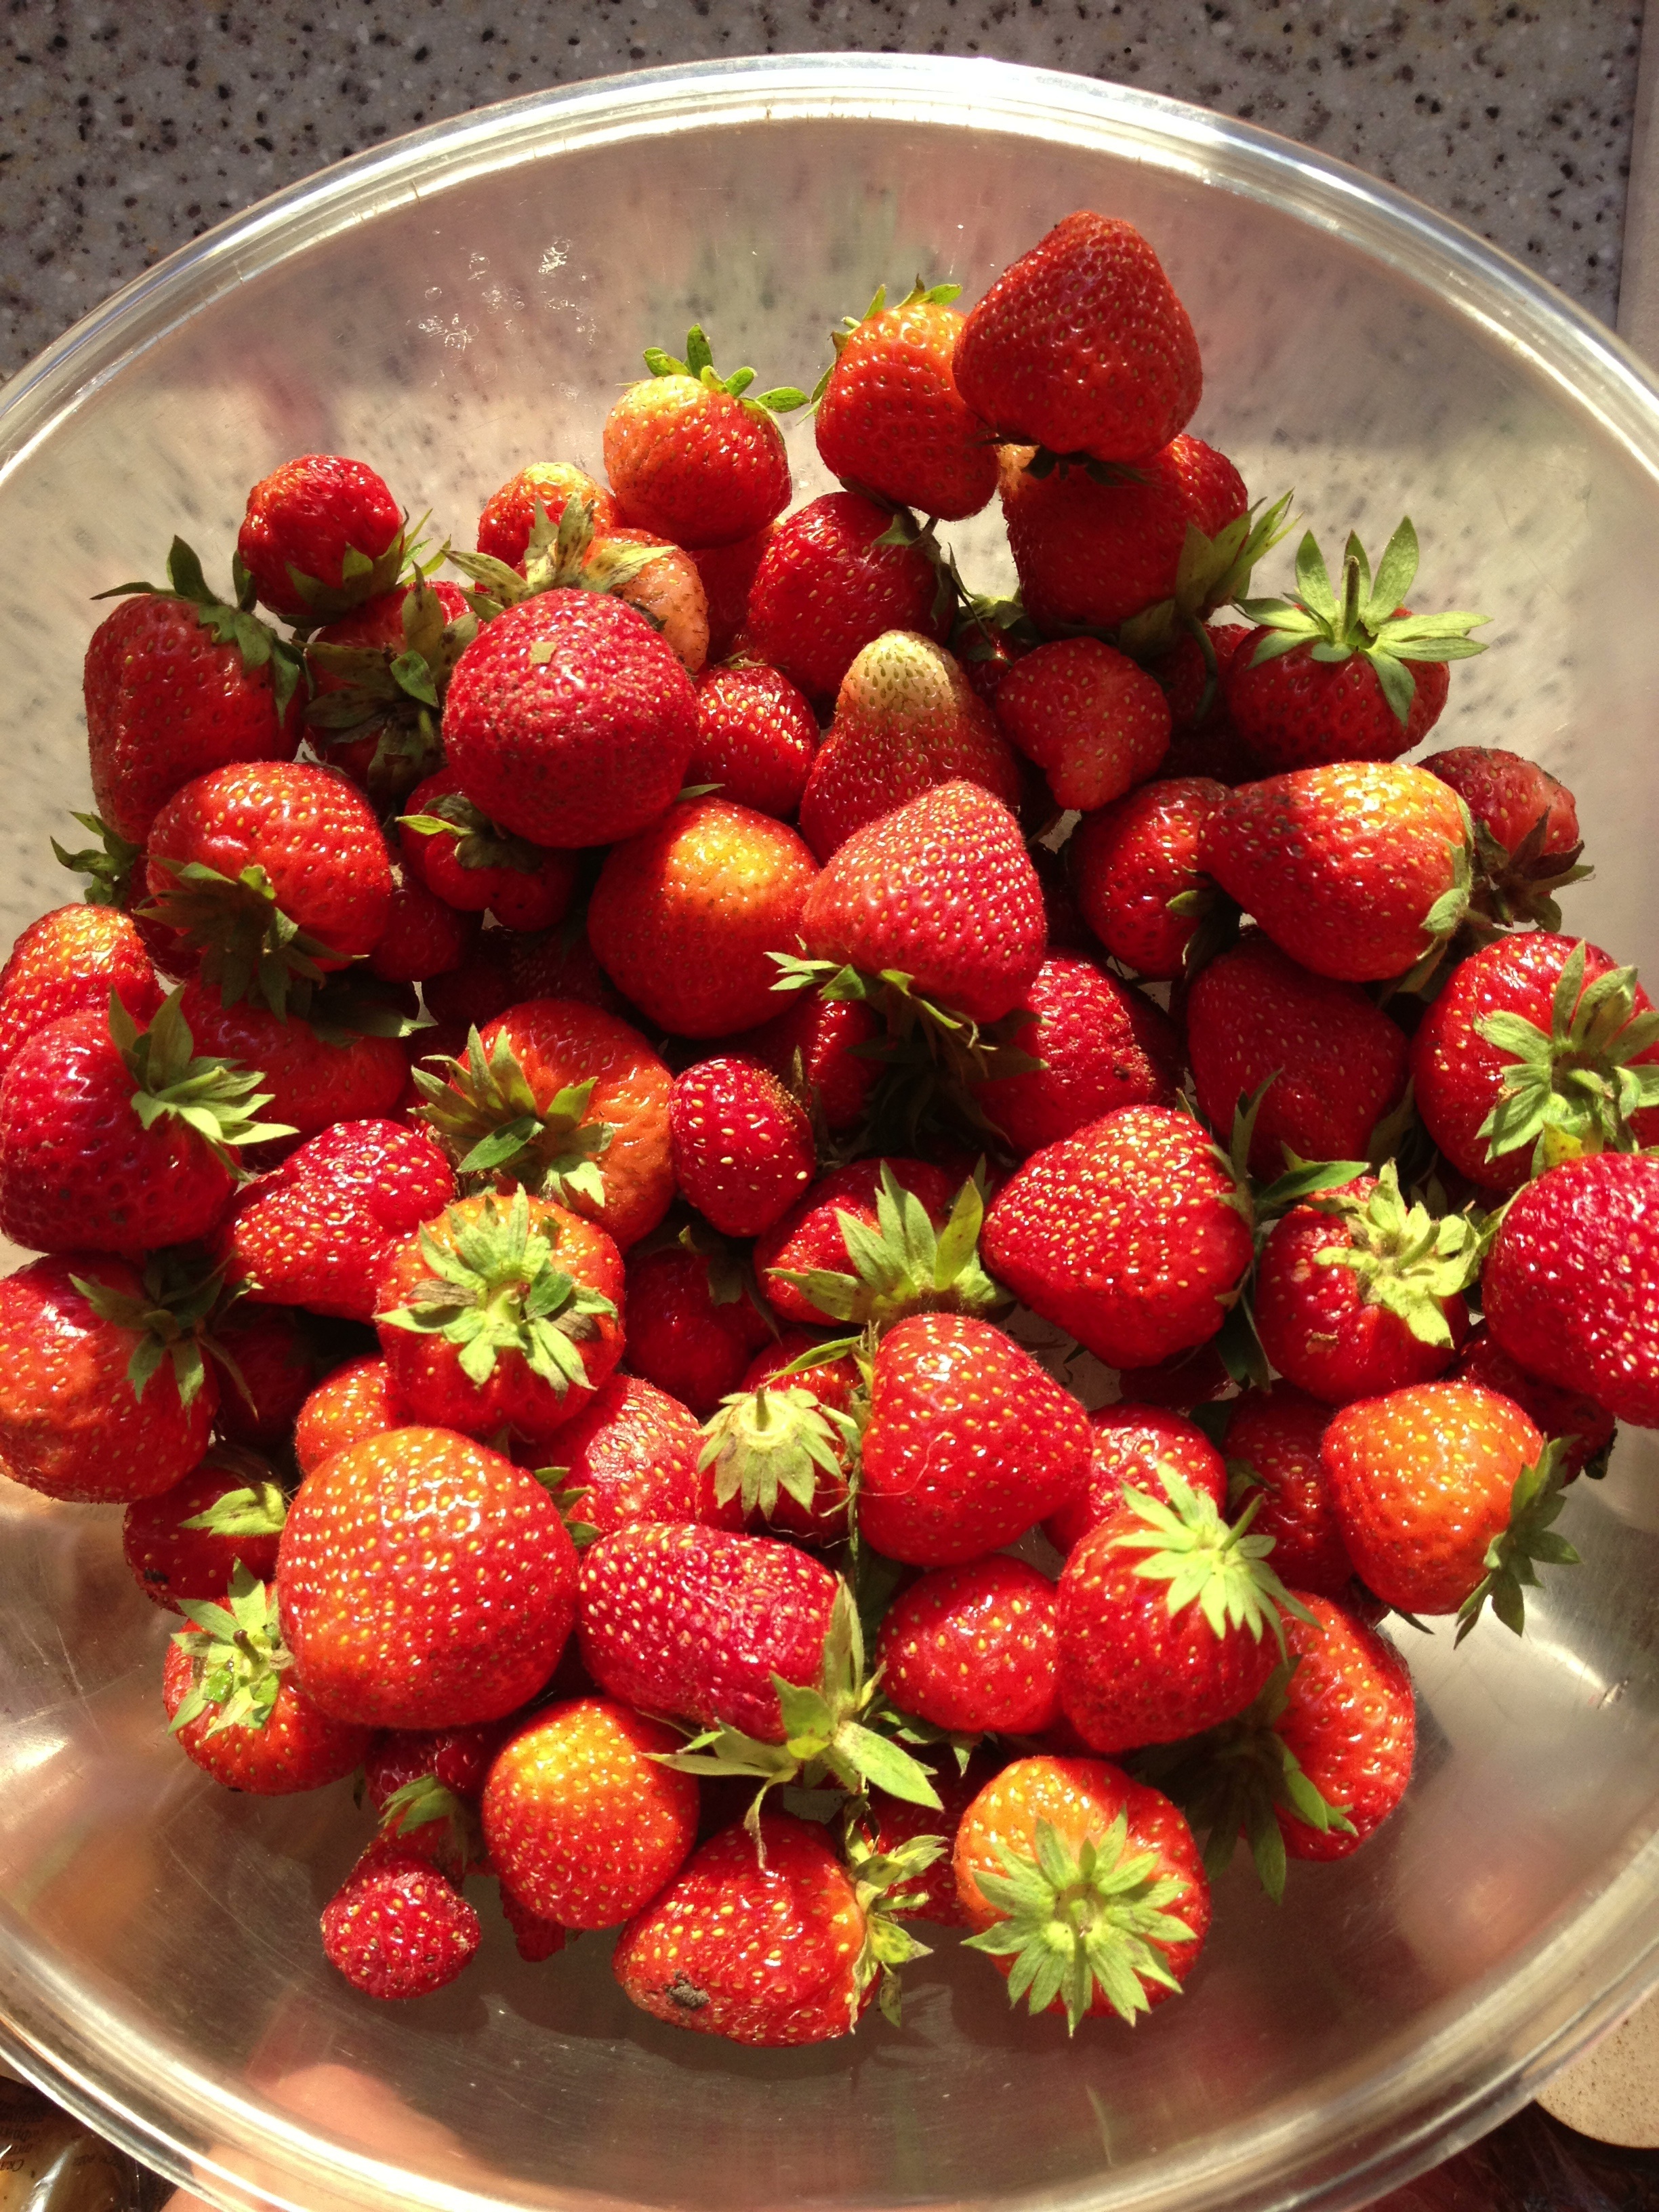
plant, raspberry, fruit, berry, summer, food, produce, strawberry, strawberries, garden strawberry, frutti di bosco